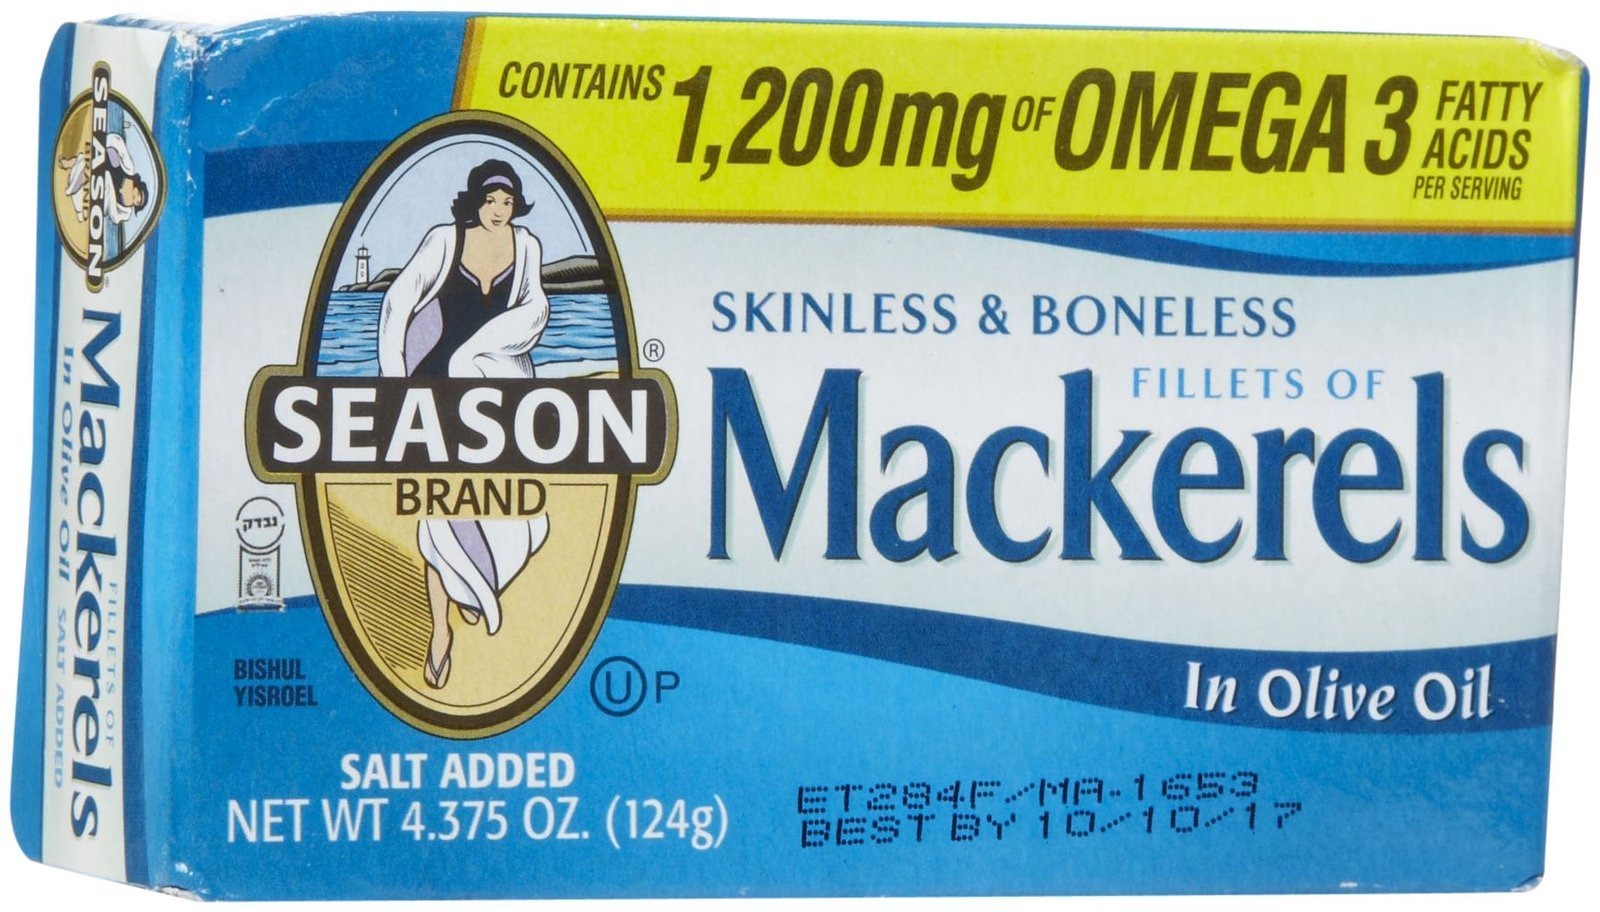
Item Name: Season Fillets Of Mackerel In Olive Oil - 4.375 oz
Bullet Point: Season Fillets Of Mackerel In Olive Oil - 4.375 oz
Value: 4.38
Unit: Ounce

Price: 3.45